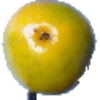
Label: Maracuja 1